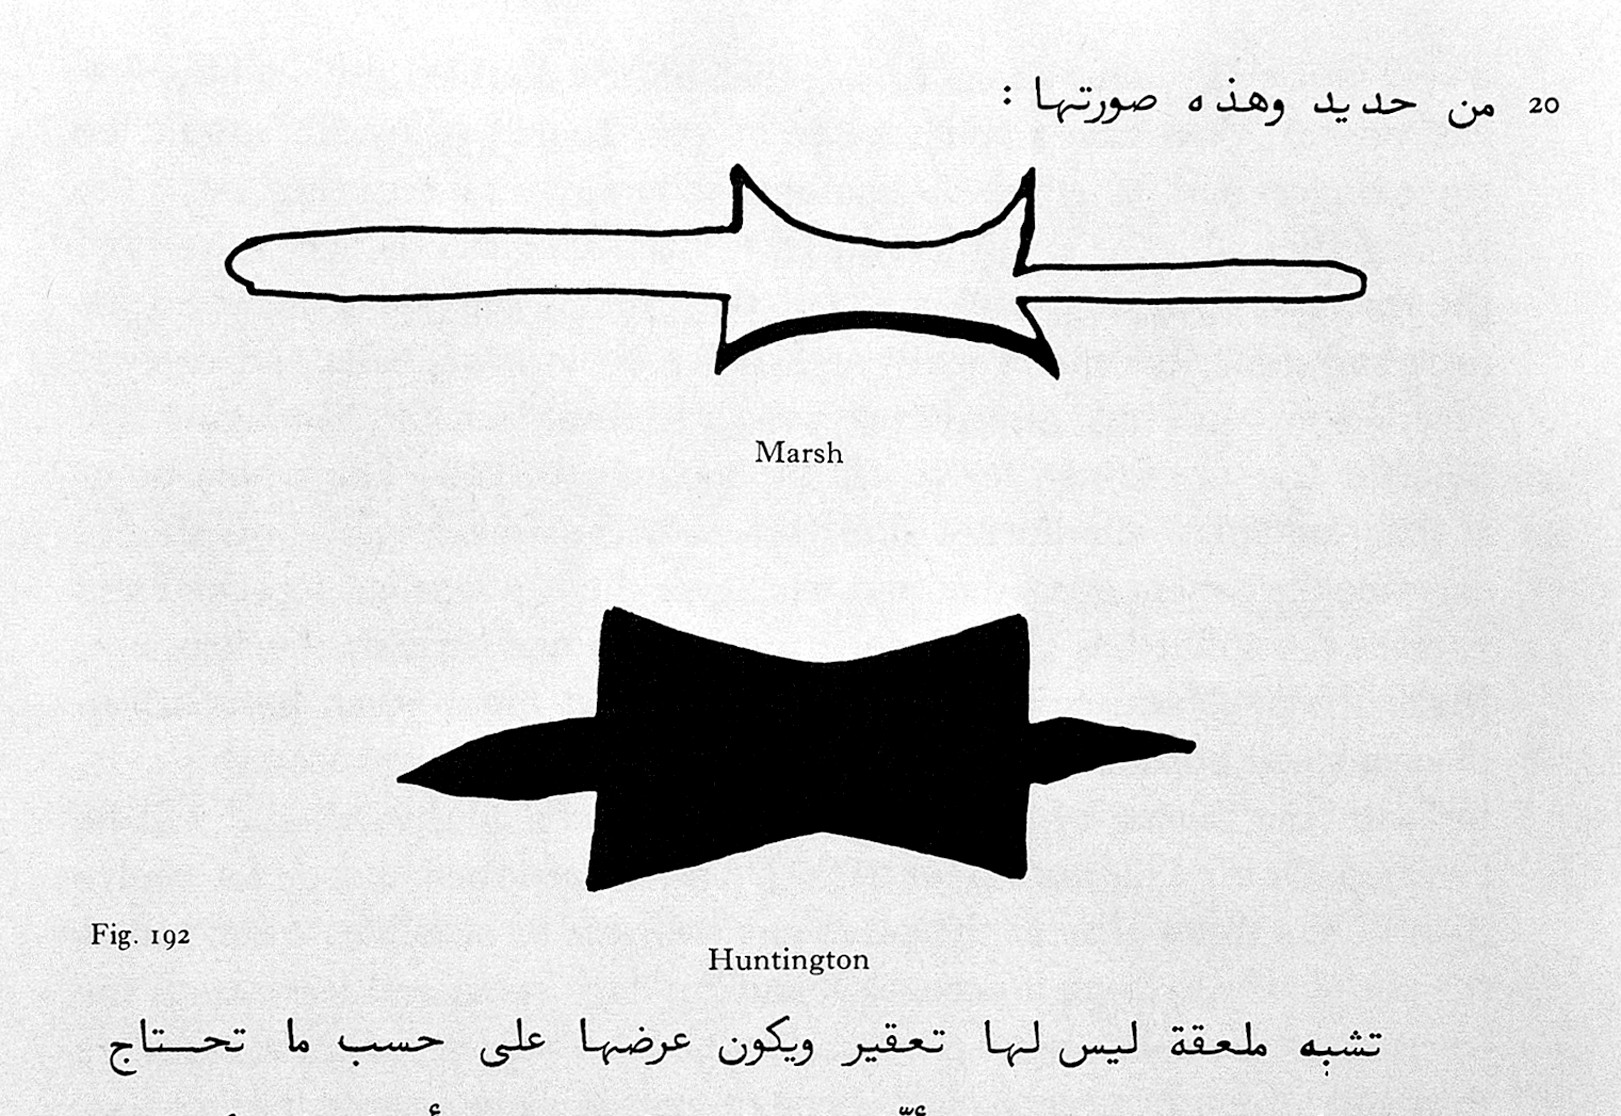
: Above: Marsh Below: Huntington General Collections Keywords: SURGERY; Albucasis, monochrome black-and-white photograph
Specialty: surgical-instruments
Image credit: "On Surgery and Instruments, 1973 Wellcome L0027137", wikimedia:Surgical instruments via Wikimedia Commons, licensed cc-by-4.0. Source: https://upload.wikimedia.org/wikipedia/commons/4/41/On_Surgery_and_Instruments%2C_1973_Wellcome_L0027137.jpg